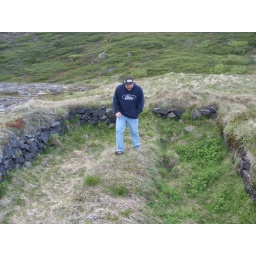
Russell exploring the remains of a building in a lava field near Lake Myvatn, Iceland. June 18, 2008